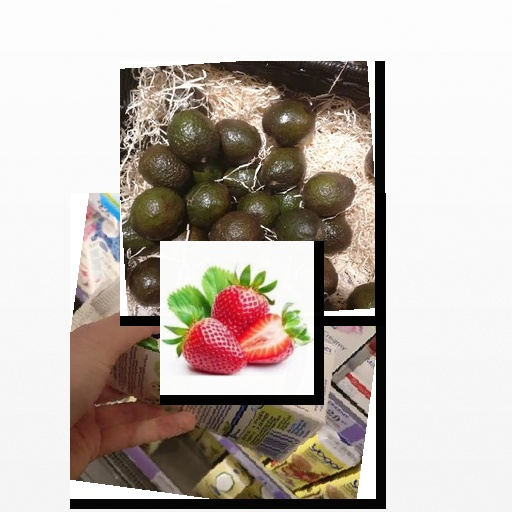
Food items: avocado, strawberry, soyghurt